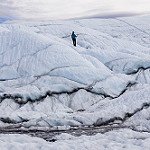
Scene: Outdoor